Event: Nepal Earthquake
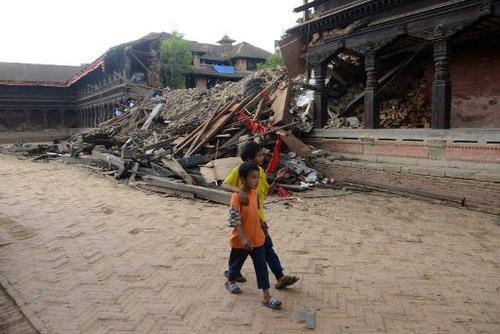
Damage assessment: damage